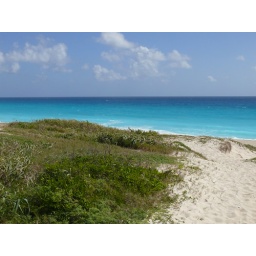
A lovely beach near the Hilton in cancun - Gorgeous deep blue sea